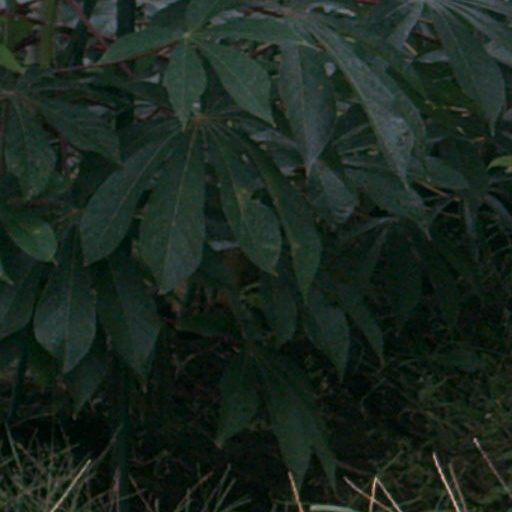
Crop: cassava